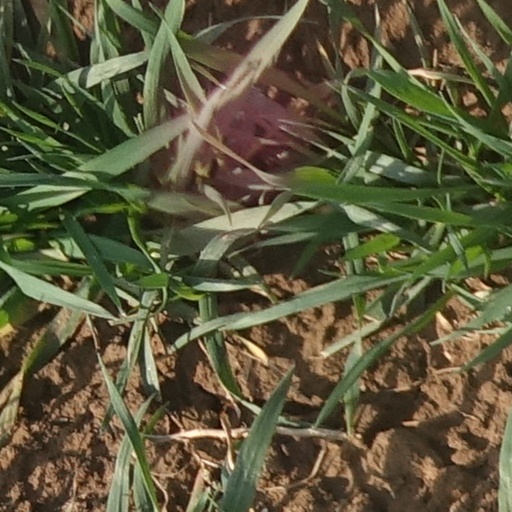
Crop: wheat